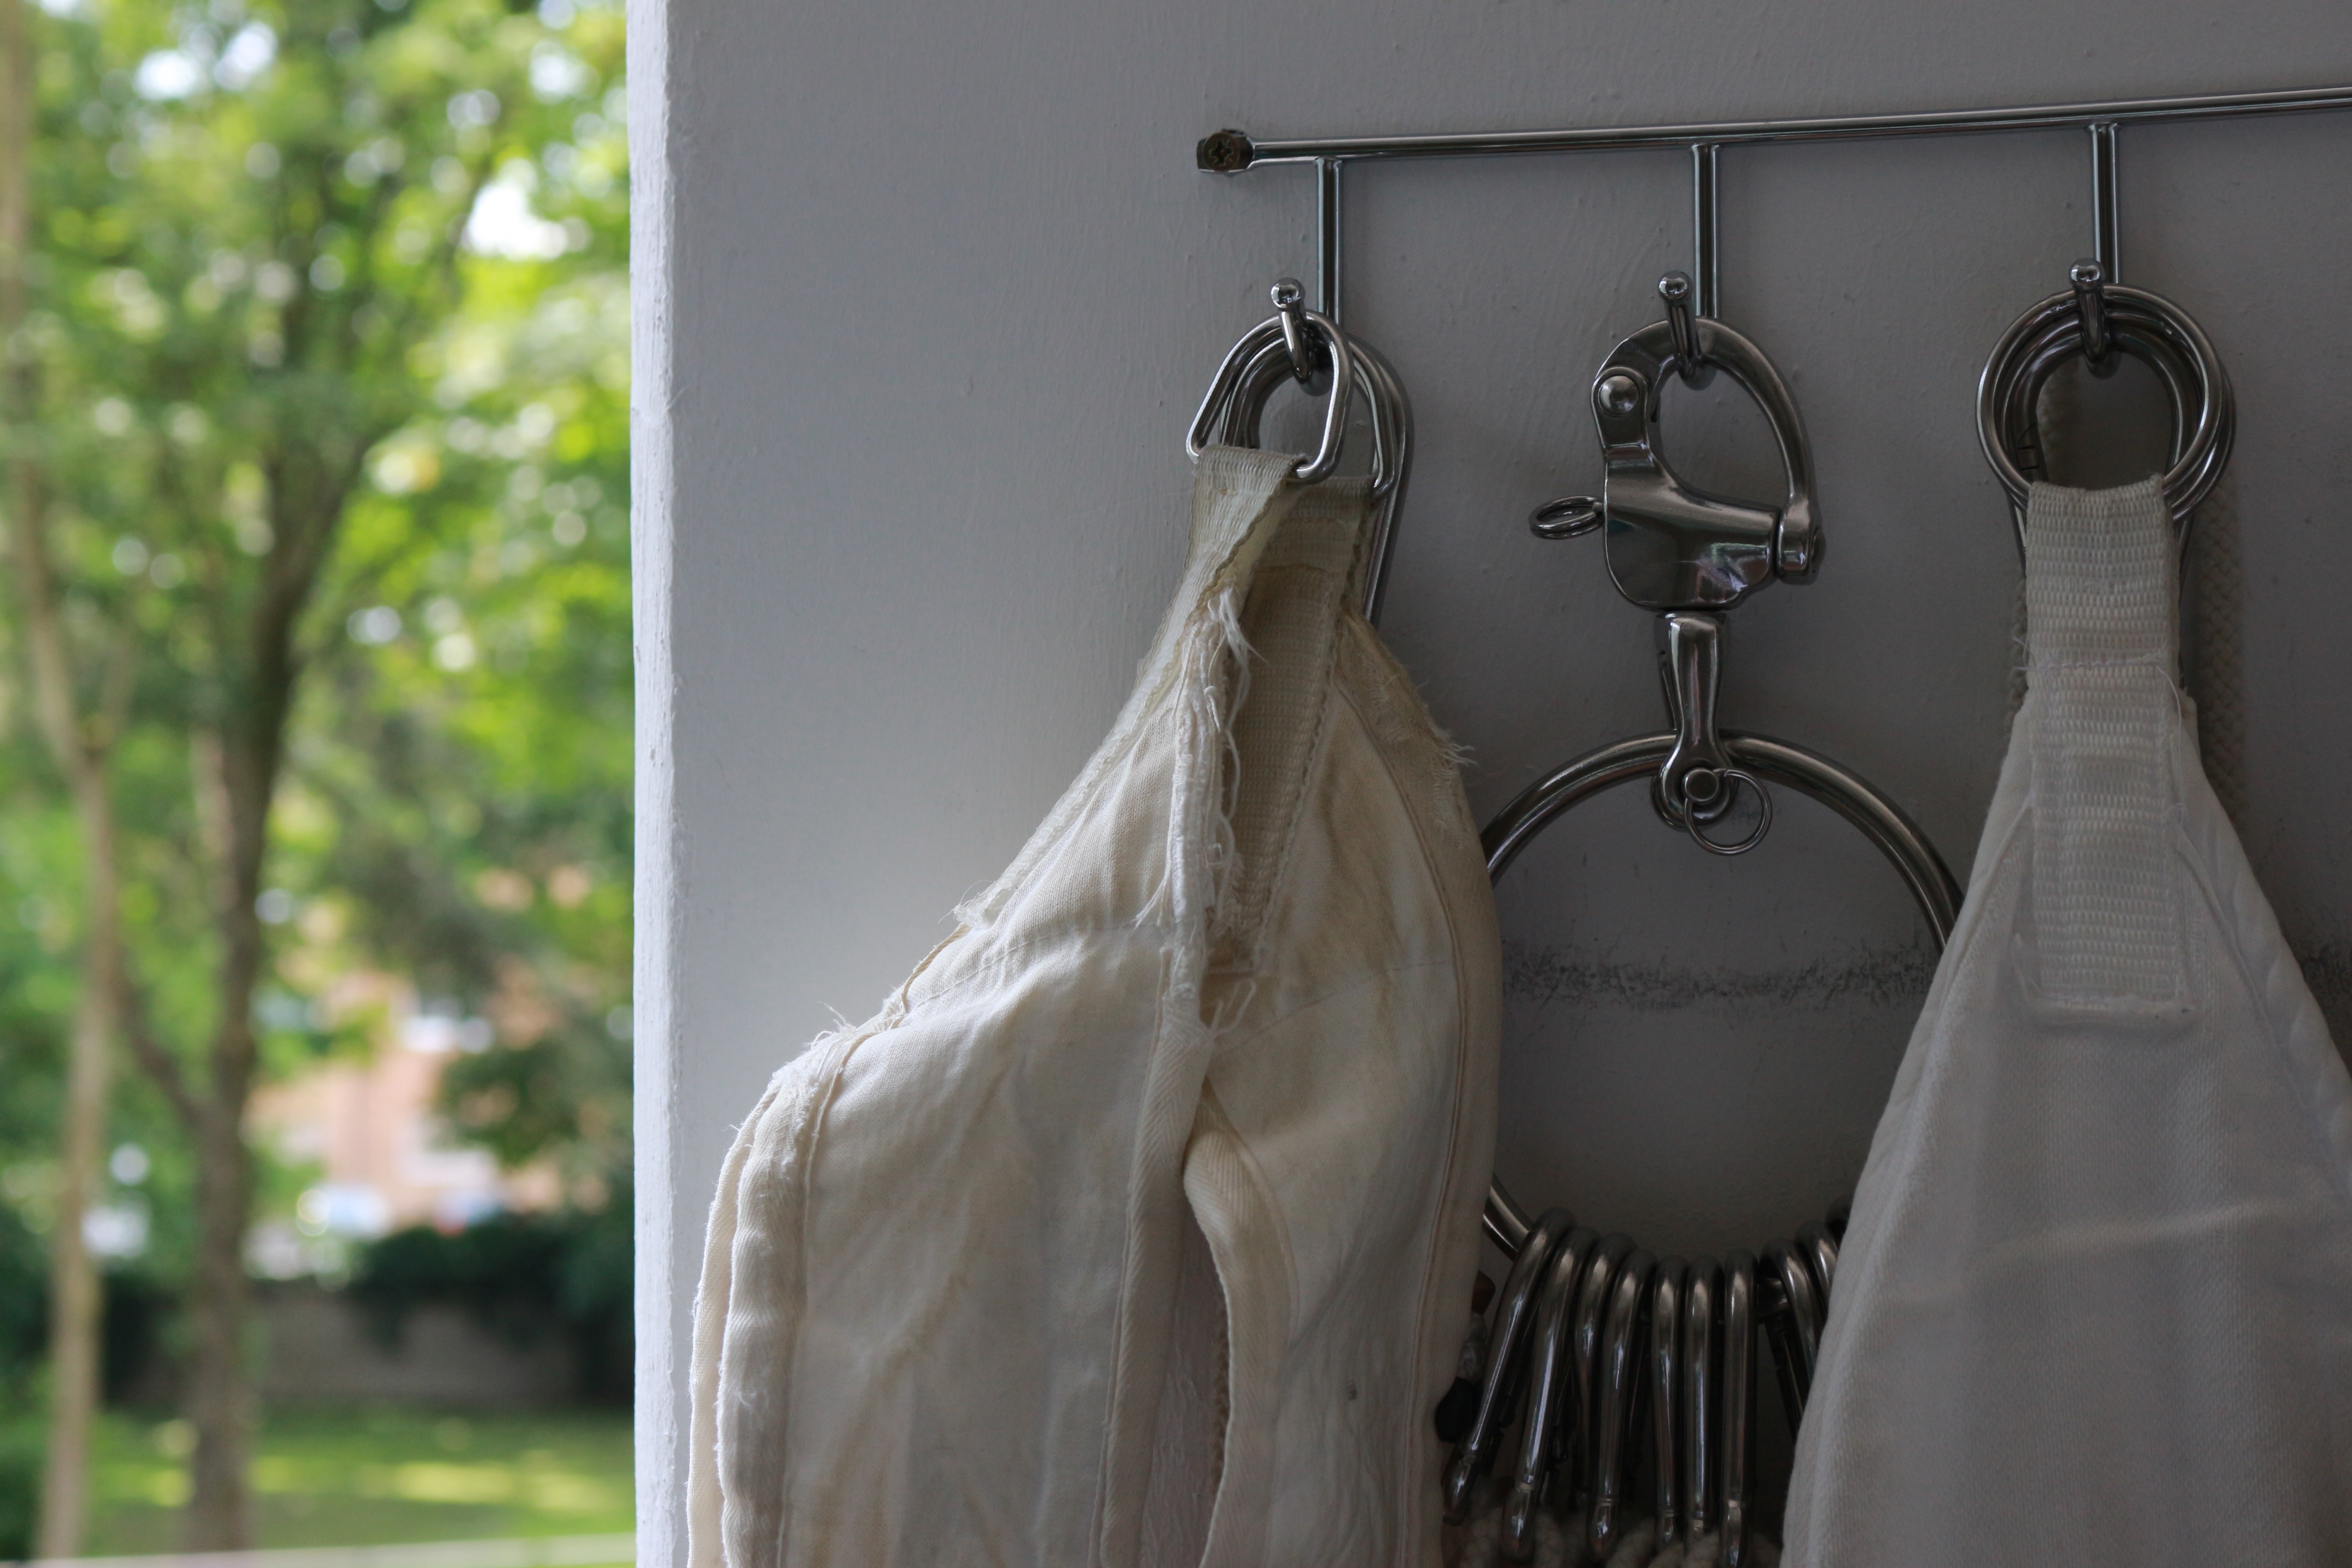
hook, dress, tools, therapy, bandage